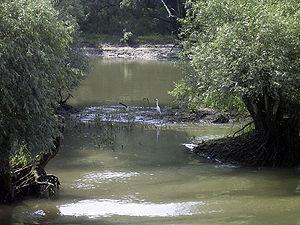
Des parcs nationaux et des réserves naturelles ont été mises en place sur tout le parcours du Danube afin de préserver la grande variété biologique face aux interventions humaines.
Le delta du Danube est une zone géographique située en Roumanie et Ukraine, qui correspond à l'embouchure du Danube.